Darling House, Millers Point

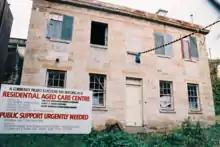
Darling House prior to restoration c1992

In 1994 Darling House underwent extensive renovations under the design of heritage architect Howard Tanner, including the construction of a new dwelling on the southern allotment, in order to convert the house into an aged care facility. The conversion into an aged care facility was a community initiative of the Resident Action Group in Partnership with the Rocks Cottage Type Nursing Home Committee. It was a community funded and supported organisation from the time of its opening on 4 October 1994 until 2015.